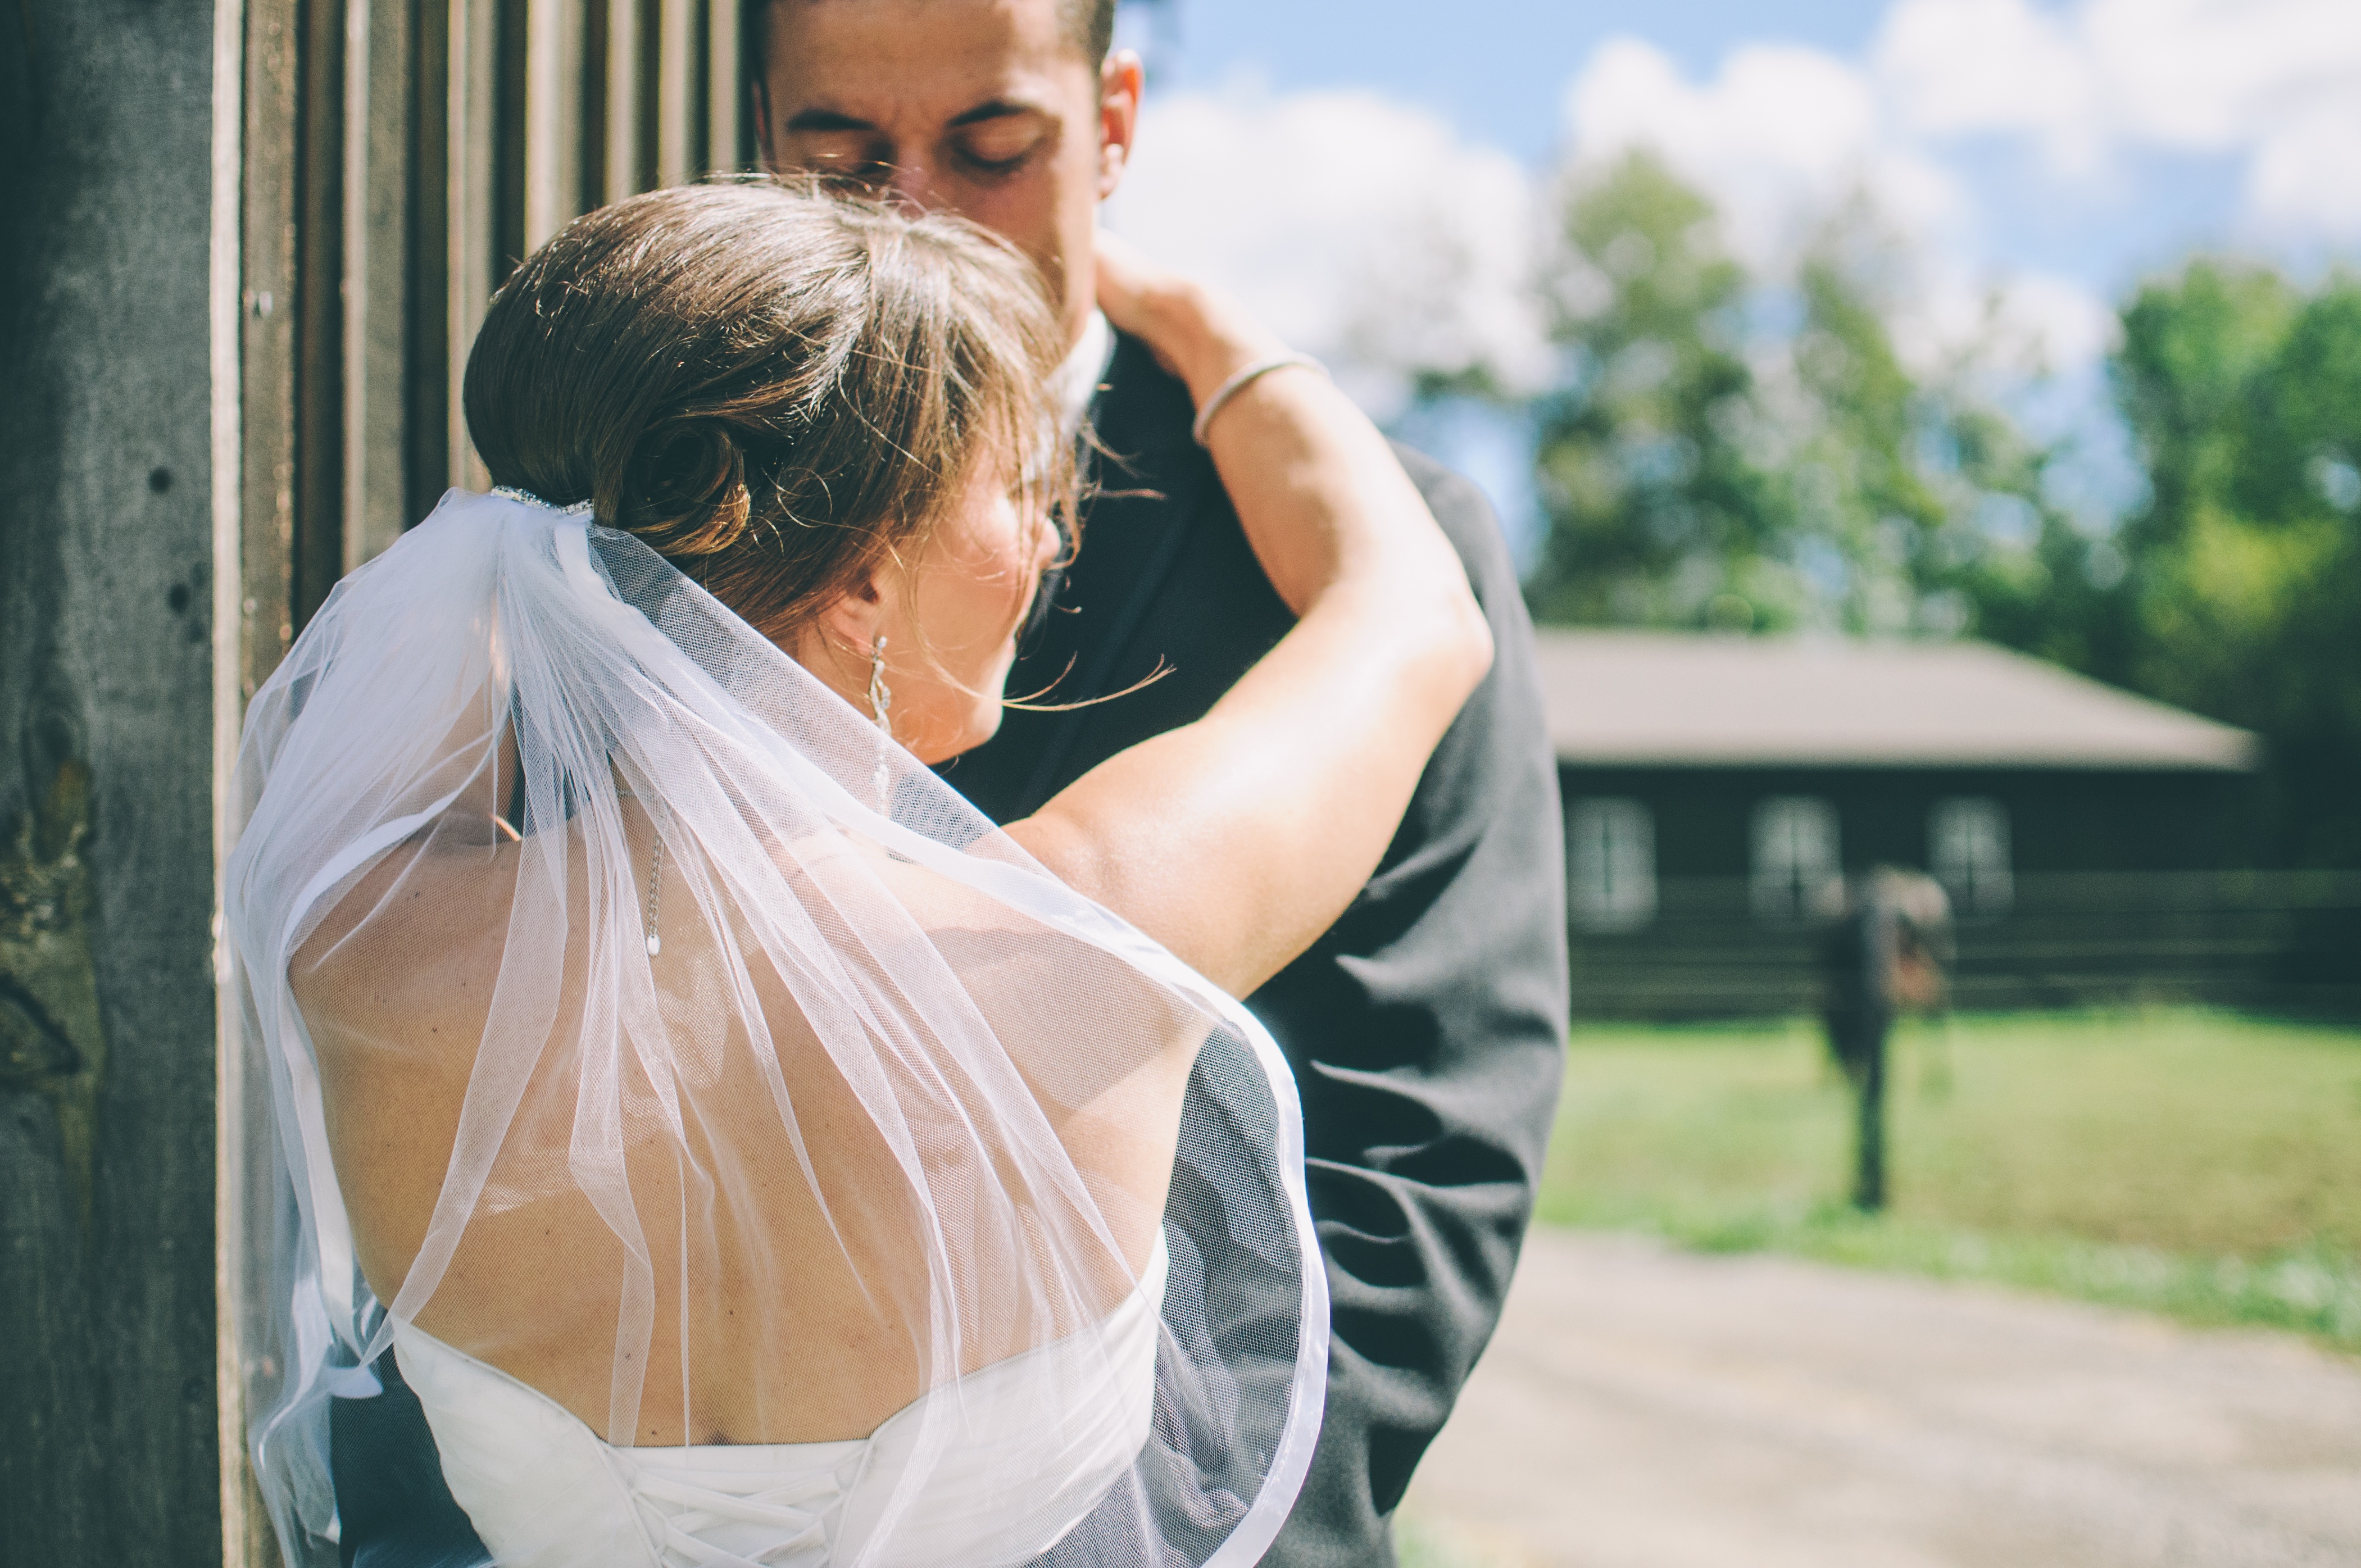
man, woman, male, couple, wedding, bride, groom, marriage, ceremony, wife, photograph, event, interaction